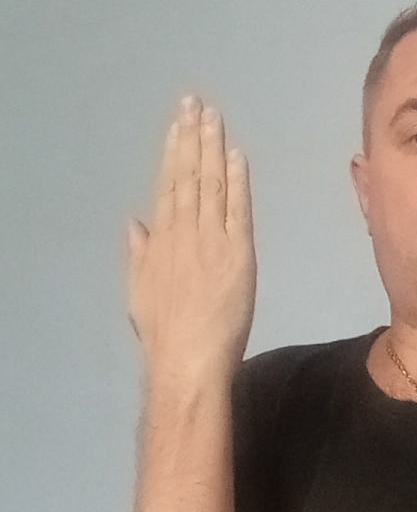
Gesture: stop_inverted